Moses Camp House

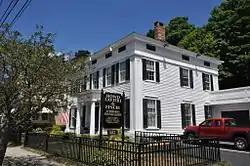

The Moses Camp House is a historic house at 682 Main Street in the Winsted area of Winchester, Connecticut. Probably built about 1840 for one of the region's major merchants, it is a high quality example of Greek Revival architecture. It was listed on the National Register of Historic Places in 1984; it now houses professional offices.